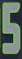
Number: 5